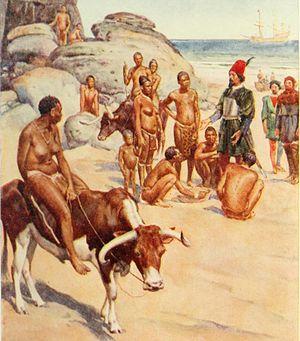
Le Cap est une ville d'Afrique du Sud, capitale de la colonie du Cap puis de la province du Cap. Elle est actuellement la capitale provinciale du Cap-Occidental.
L'histoire de la Colonie du Cap en Afrique du Sud commence en 1488 lorsque le navigateur portugais Bartolomeu Dias, atteint le Cap de Bonne-Espérance puis lorsqu'en 1497, Vasco de Gama le franchit pour trouver le chemin vers la route des Indes.